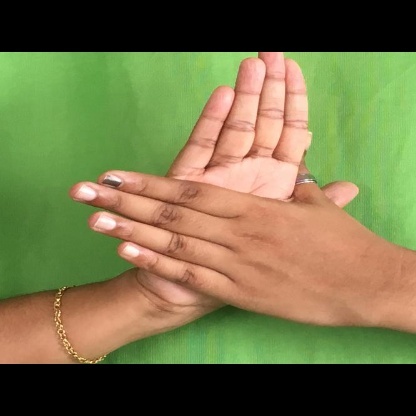
Mudra: Chakra